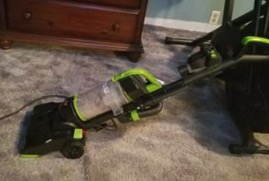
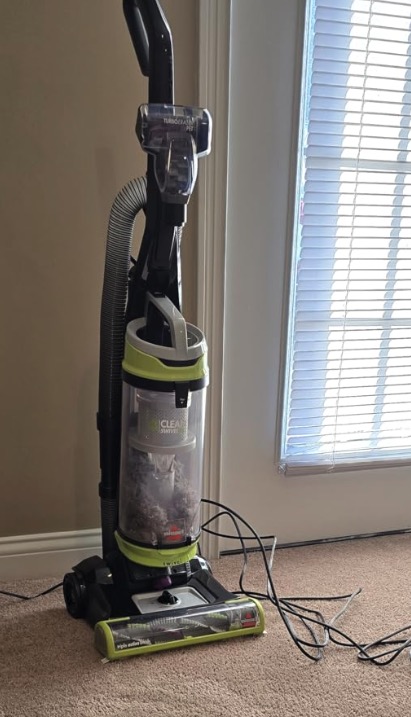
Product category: items_vacuum
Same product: no